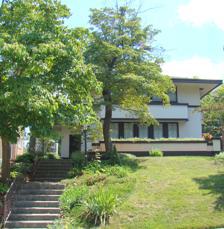
Building: Jesse R. Zeigler House
Country: United States of America
Year built: 1909
Historic house in Kentucky, United States United States historic place Rev. Jesse R. Zeigler House U.S. National Register of Historic Places Front of the house Show map of Kentucky Show map of the United States Location 509 Shelby St., Frankfort , Kentucky Coordinates 38°11′26″N 84°52′35″W / 38.19056°N 84.87639°W / 38.19056; -84.87639 Area Less than 1 acre (0.40 ha) Built 1909 ( 1909 ) Architect Frank Lloyd Wright Architectural style Prairie School NRHP reference No. 76000885 Added to NRHP May 3, 1976 The Reverend Jesse R. Zeigler Residence is a Frank Lloyd Wright house in Frankfort, Kentucky . The Zeigler house is the only Frank Lloyd Wright structure built in Kentucky during the lifetime of the famous architect.  The design came from a chance meeting between Zeigler and Wright while both were traveling to Europe in late October 1909.  They struck up a conversation and the commission of this structure, completed the following year, was the result. The structure is a typical example of Wright's " A Fireproof House for $5000 ". The structure was placed on the National Register of Historic Places in 1976. The house is privately owned and is not available for tours. Gallery First floor plan Second floor plan (non-original, enclosed rear porch has been removed since 1972 See also List of Frank Lloyd Wright works References Wikimedia Commons has media related to Jesse R. Zeigler House .